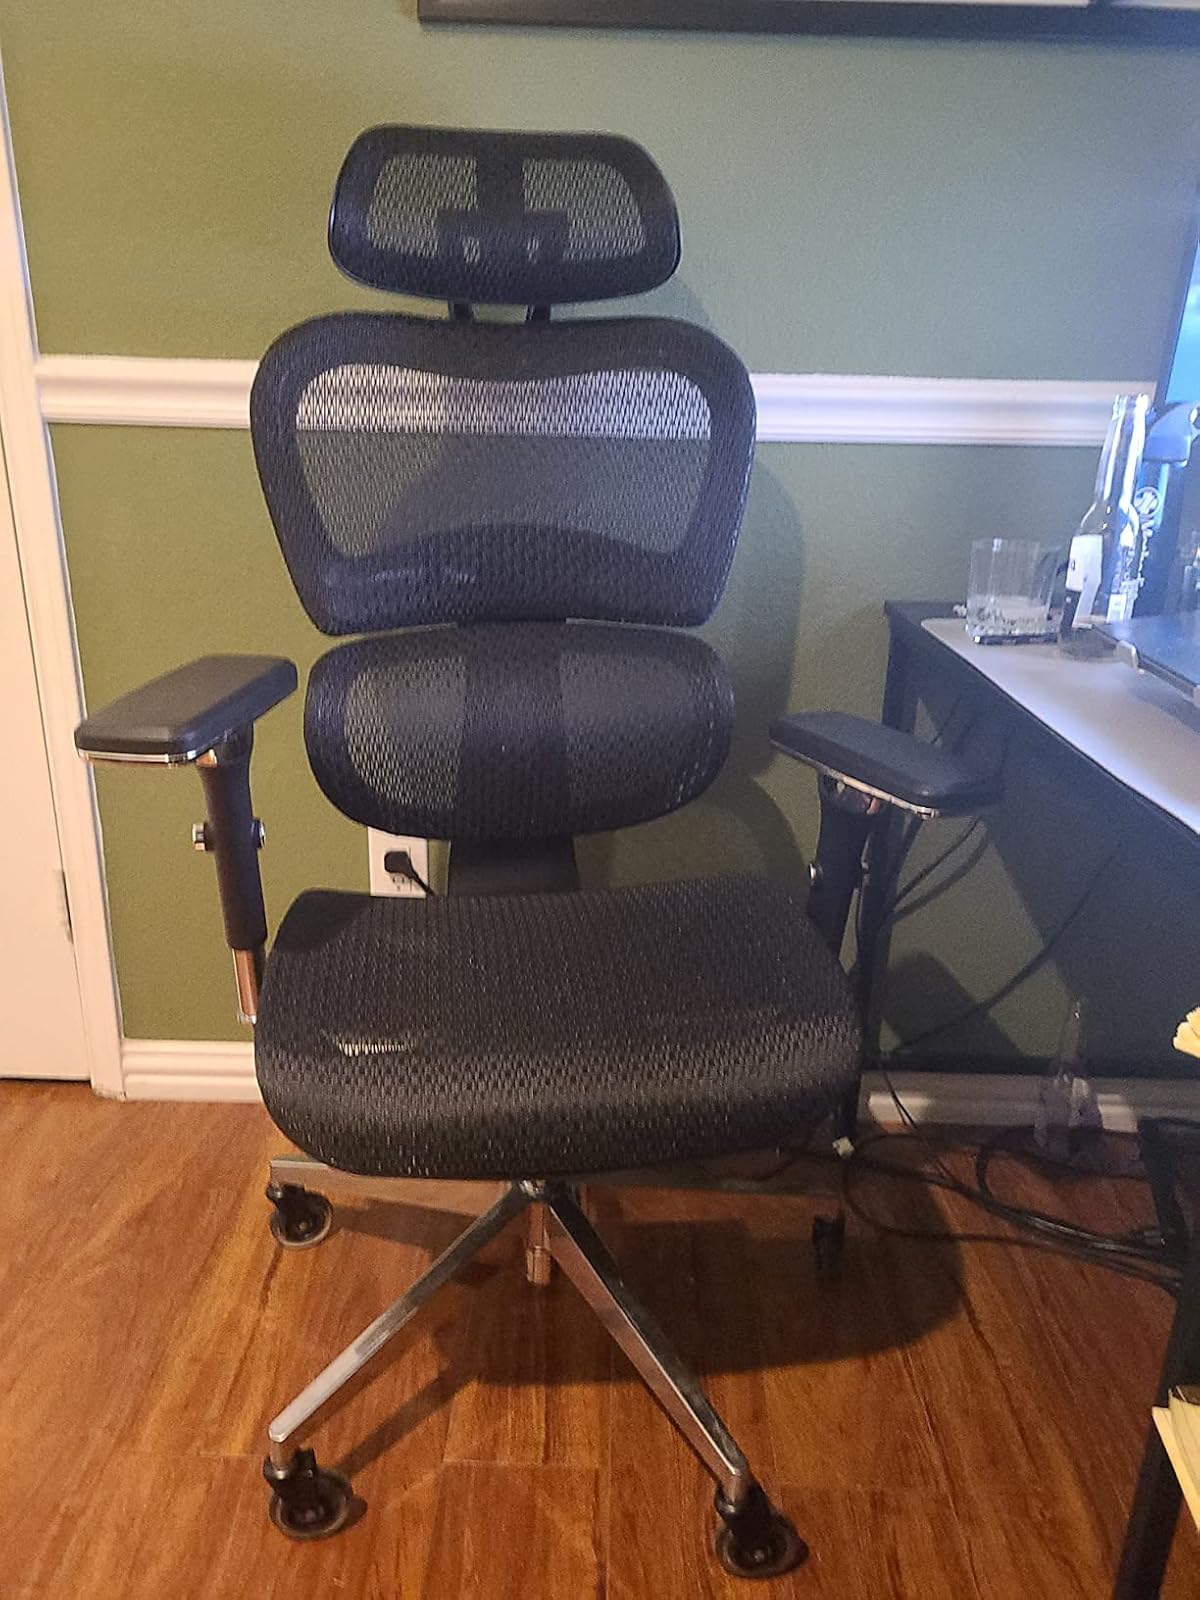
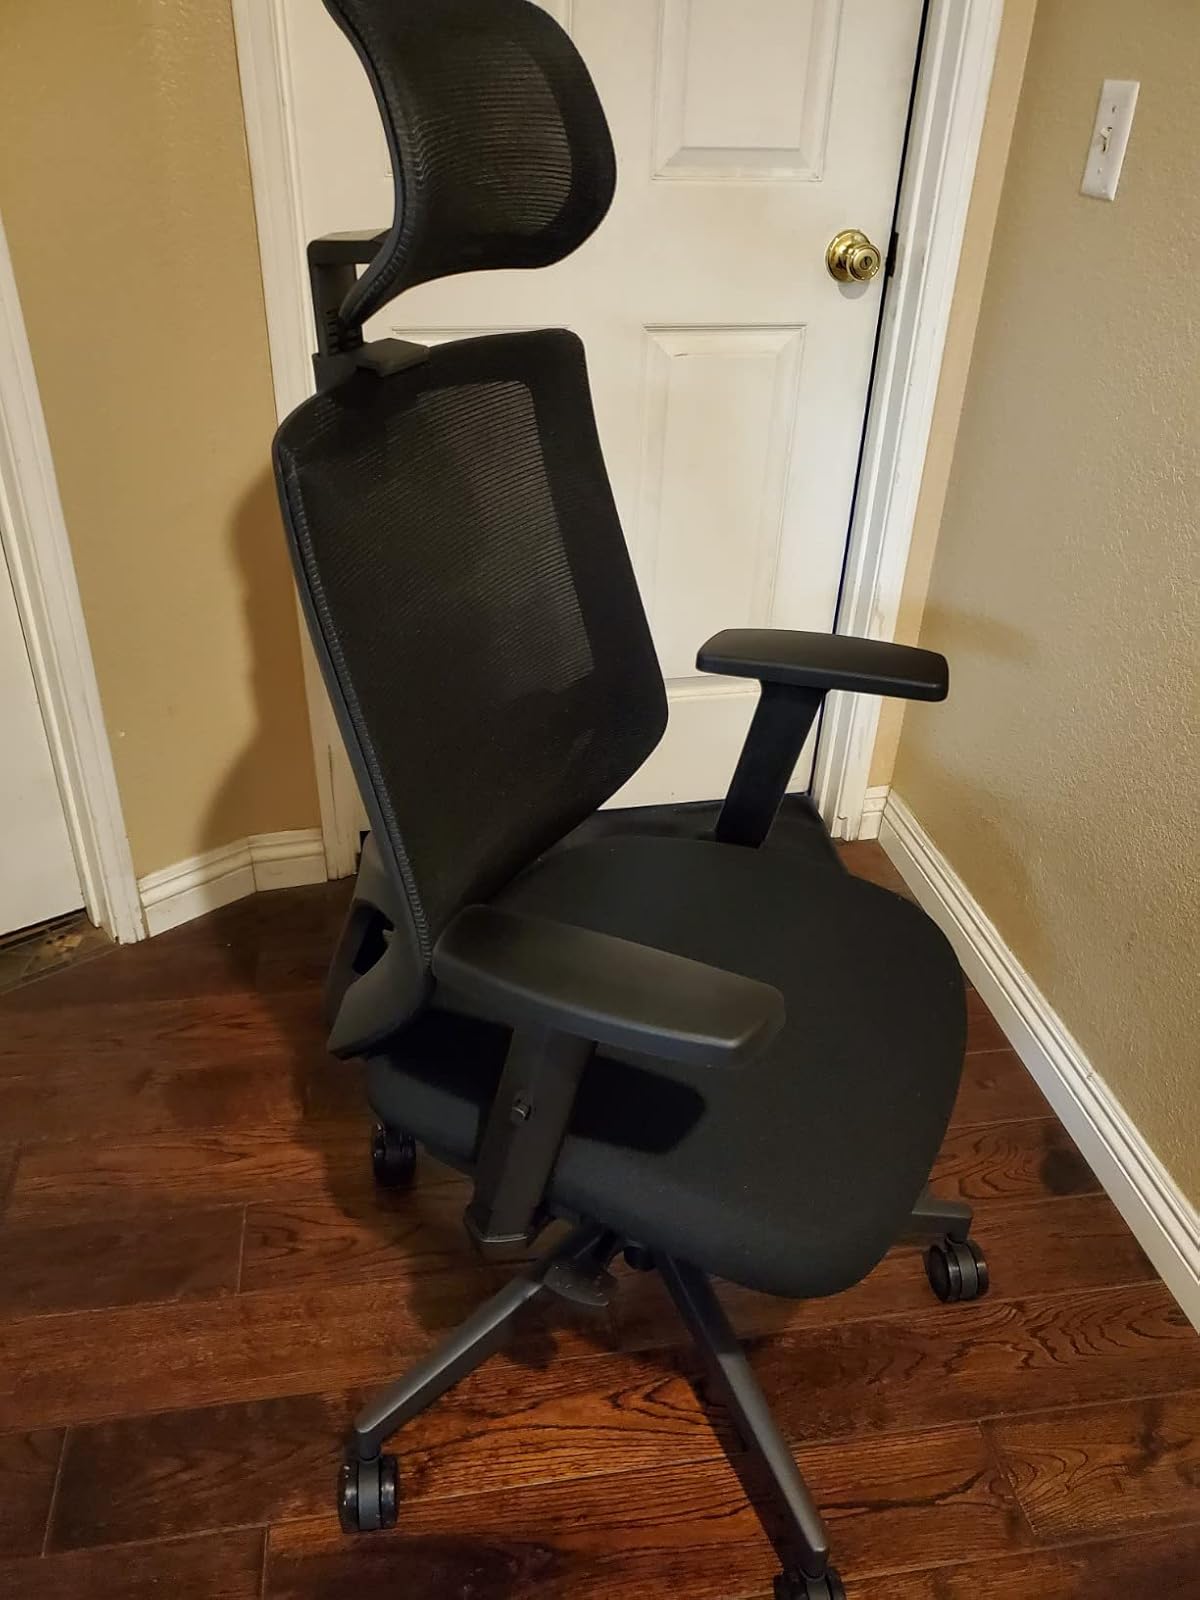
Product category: items_chair
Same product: no